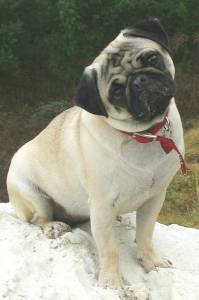
Animal: dog
Breed: pug